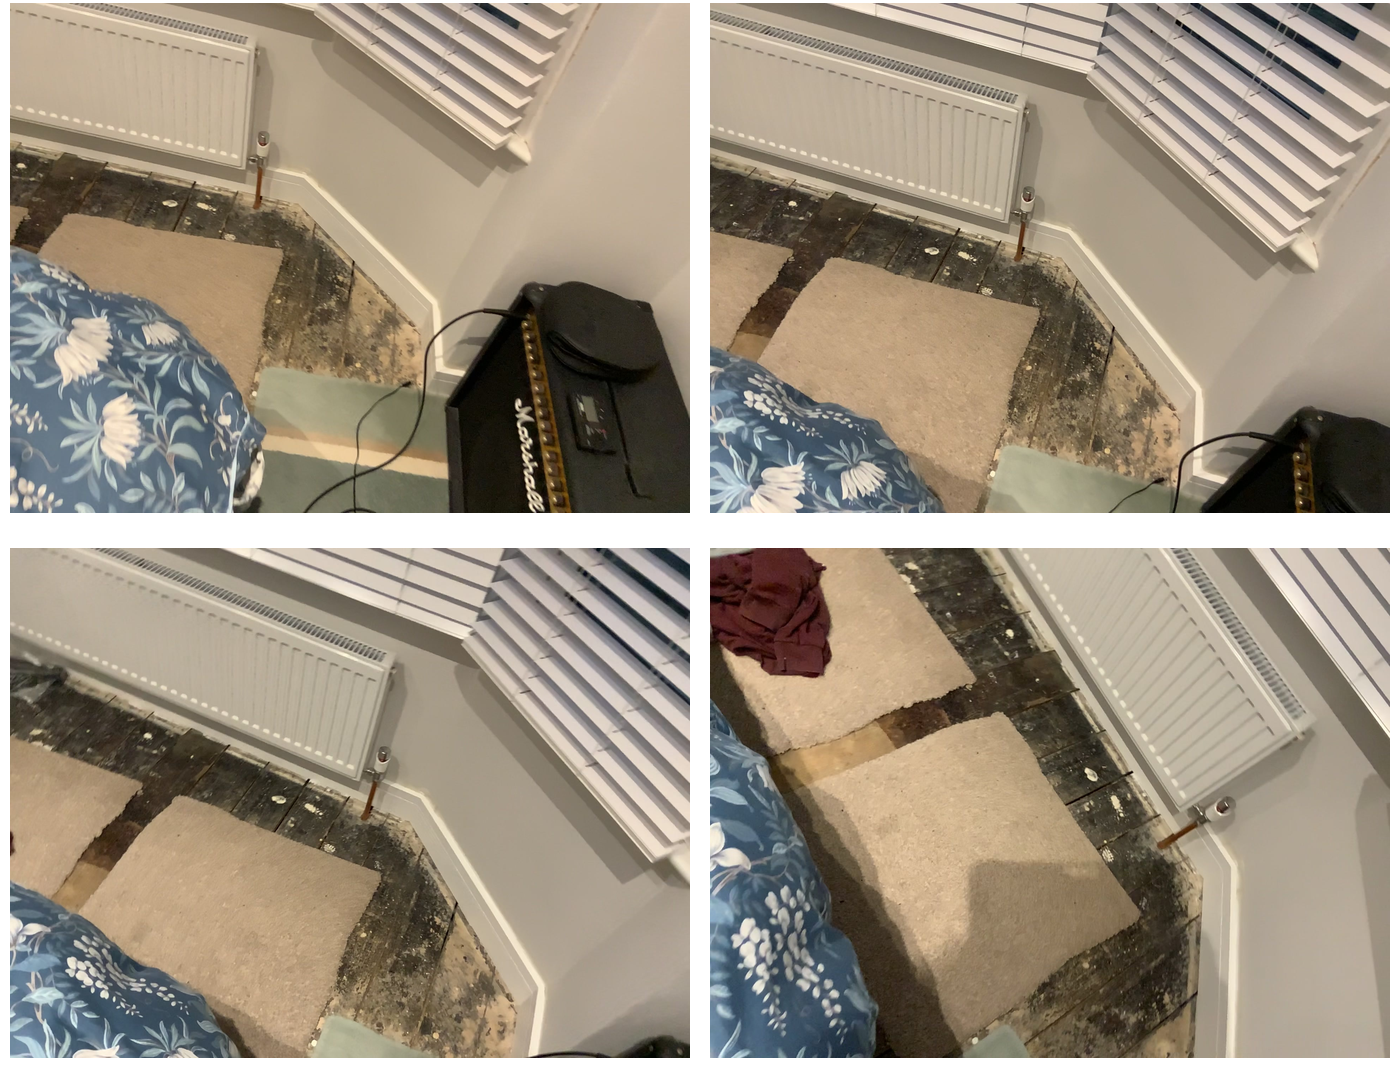Task instruction: Adjust the radiator.
Answer: {"task_instruction": "Adjust the radiator.", "nodes": ["knob", "radiator"], "edges": [{"functional_relationship": "adjust", "object1": "knob", "object2": "radiator", "spatial_relations": ["lower_than", "close"], "is_touching": true}], "action_type": "rotate", "function_type": "parameter_adjustment"}